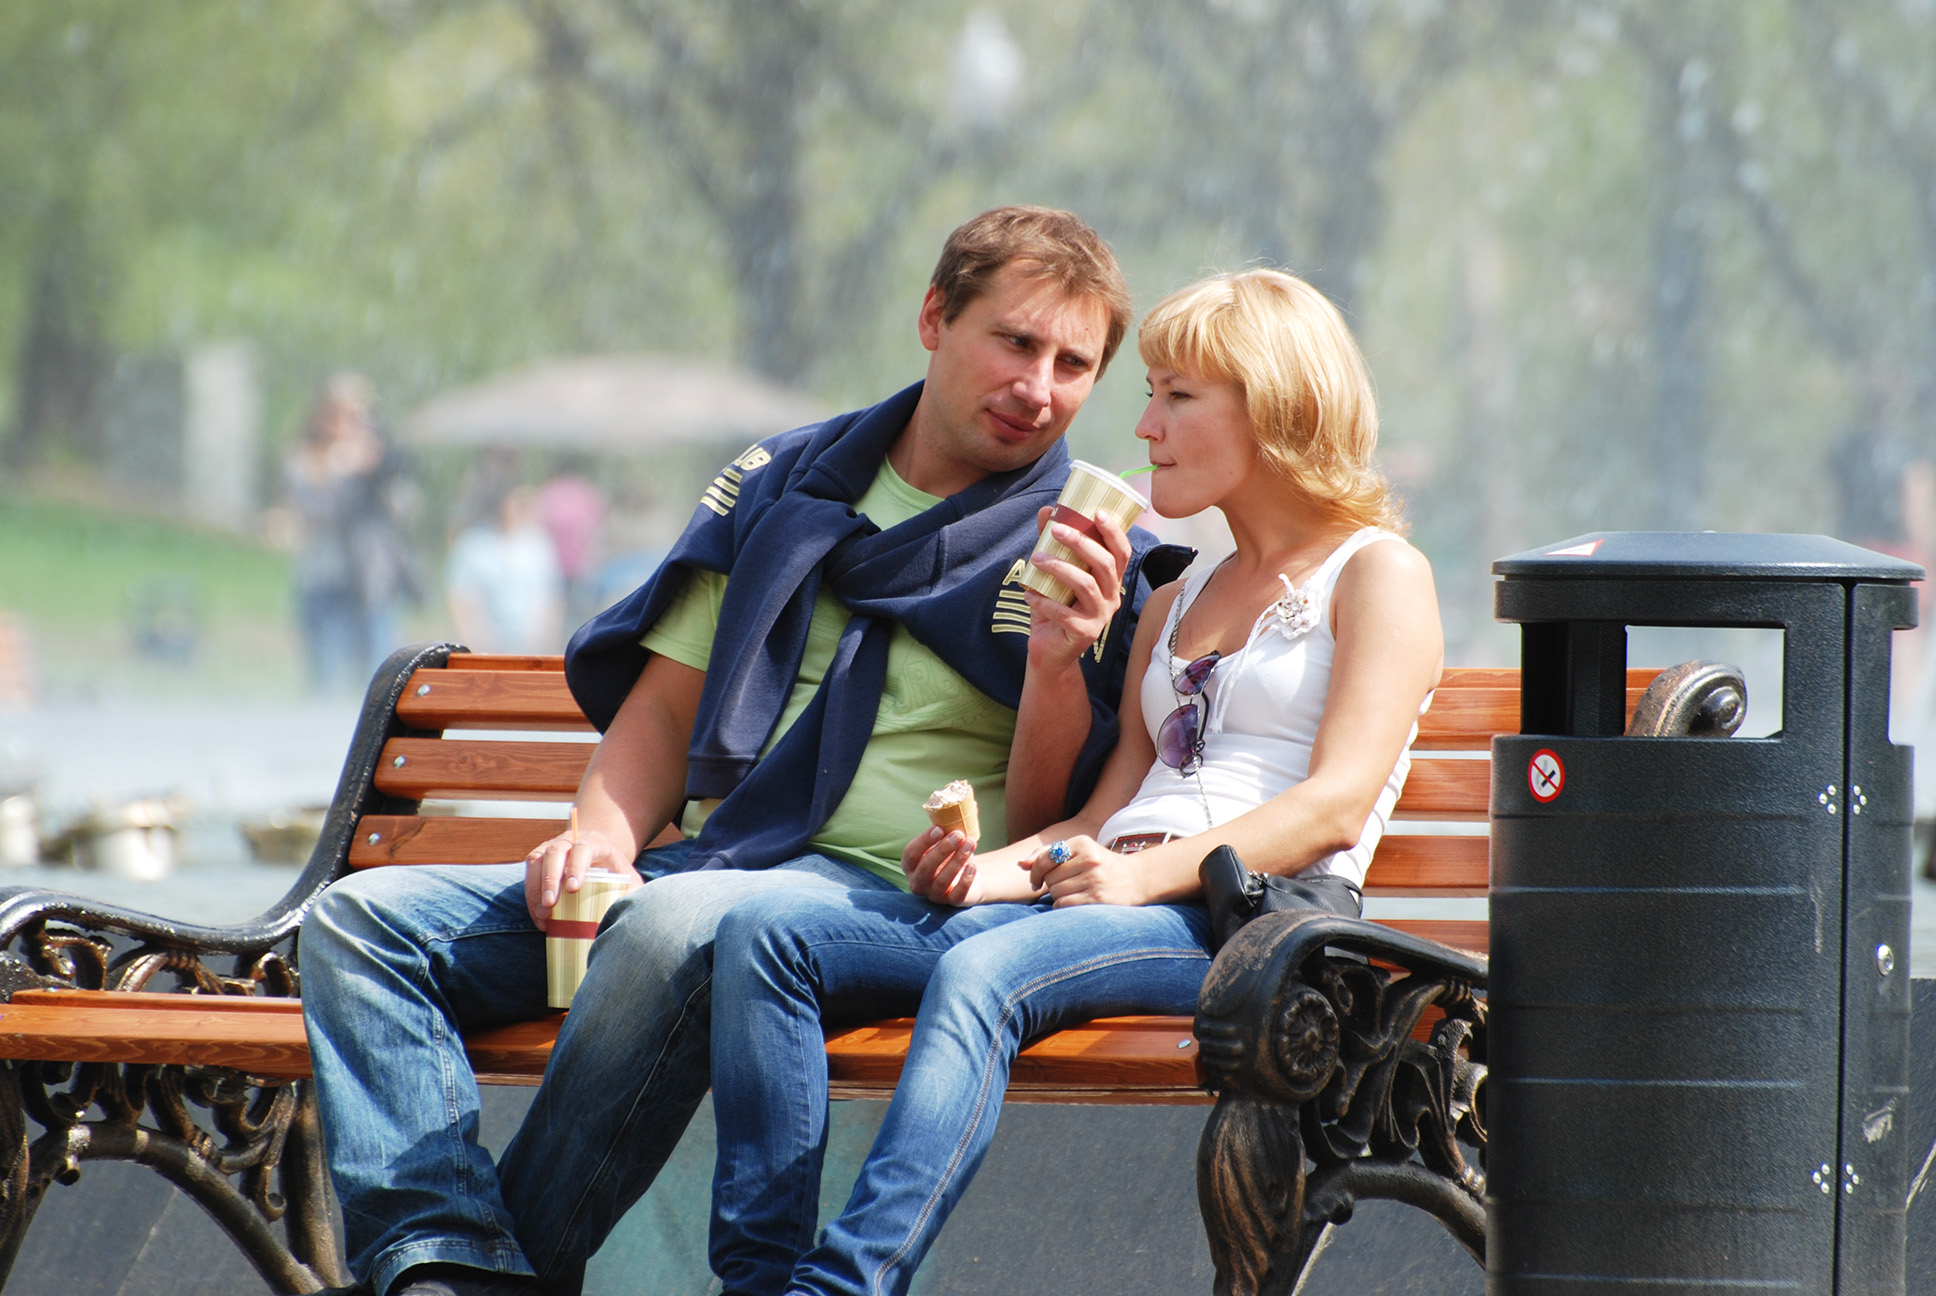
people, europe, sitting, nikon, ceremony, cool image, moscow, nikkor, russia, d80, 70300mm, moskau, nikond80, moscou, 70300mmf4556gvr, interaction